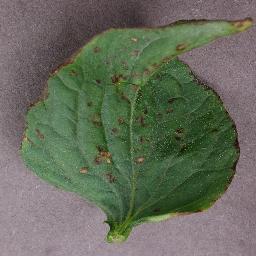
Label: Tomato___Bacterial_spot